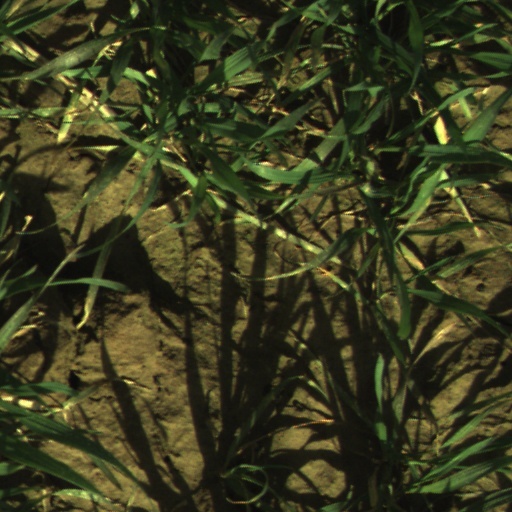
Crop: wheat